Elgar Birthplace Museum

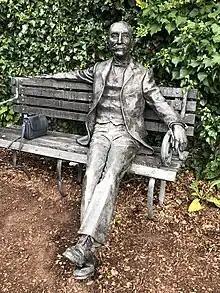
Elgar sculpture Broadheath Museum

The museum offers a programme of events throughout the year and annual visitor numbers have risen from around 10,000 to just under 30,000.